Sky position (RA, Dec in degrees): 194.655, 27.177
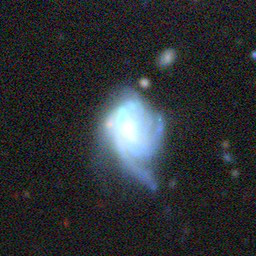
Galaxy morphology: Unbarred Loose Spiral Galaxies